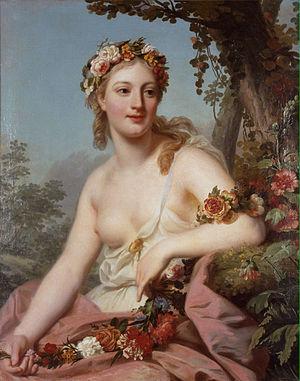
anciennement Hebe